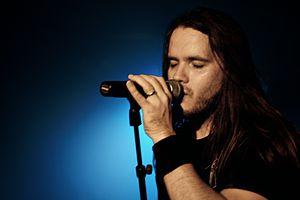
Theocracy en concert en suisse en 2011